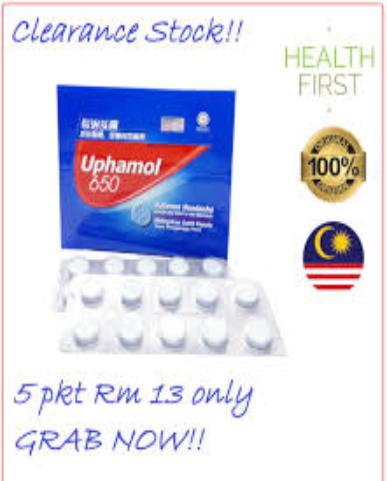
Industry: Medical